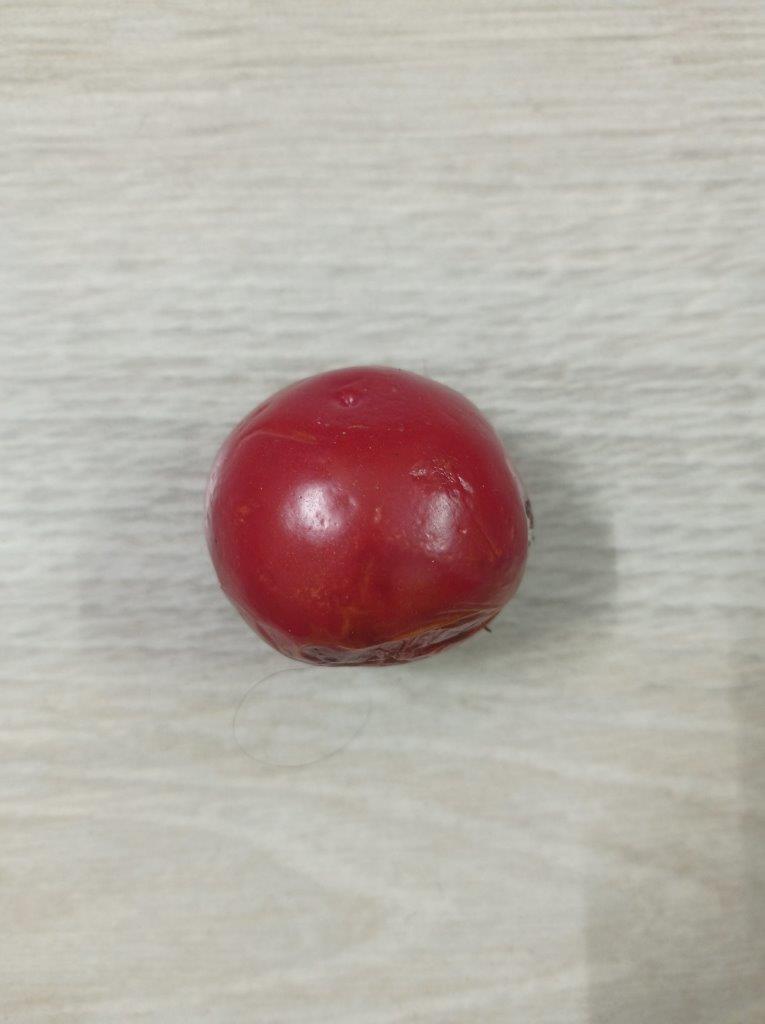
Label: Rotten